Platyoposaurus

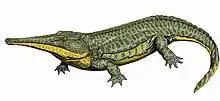
Restoration of "P. stuckenbergi"

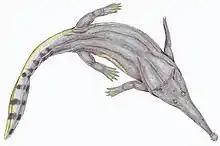
Restoration of "P. watsoni"

One of the discoveries includes a skull 28 cm long with a purported body length of 250 cm representing a carnivorous adult specimen.